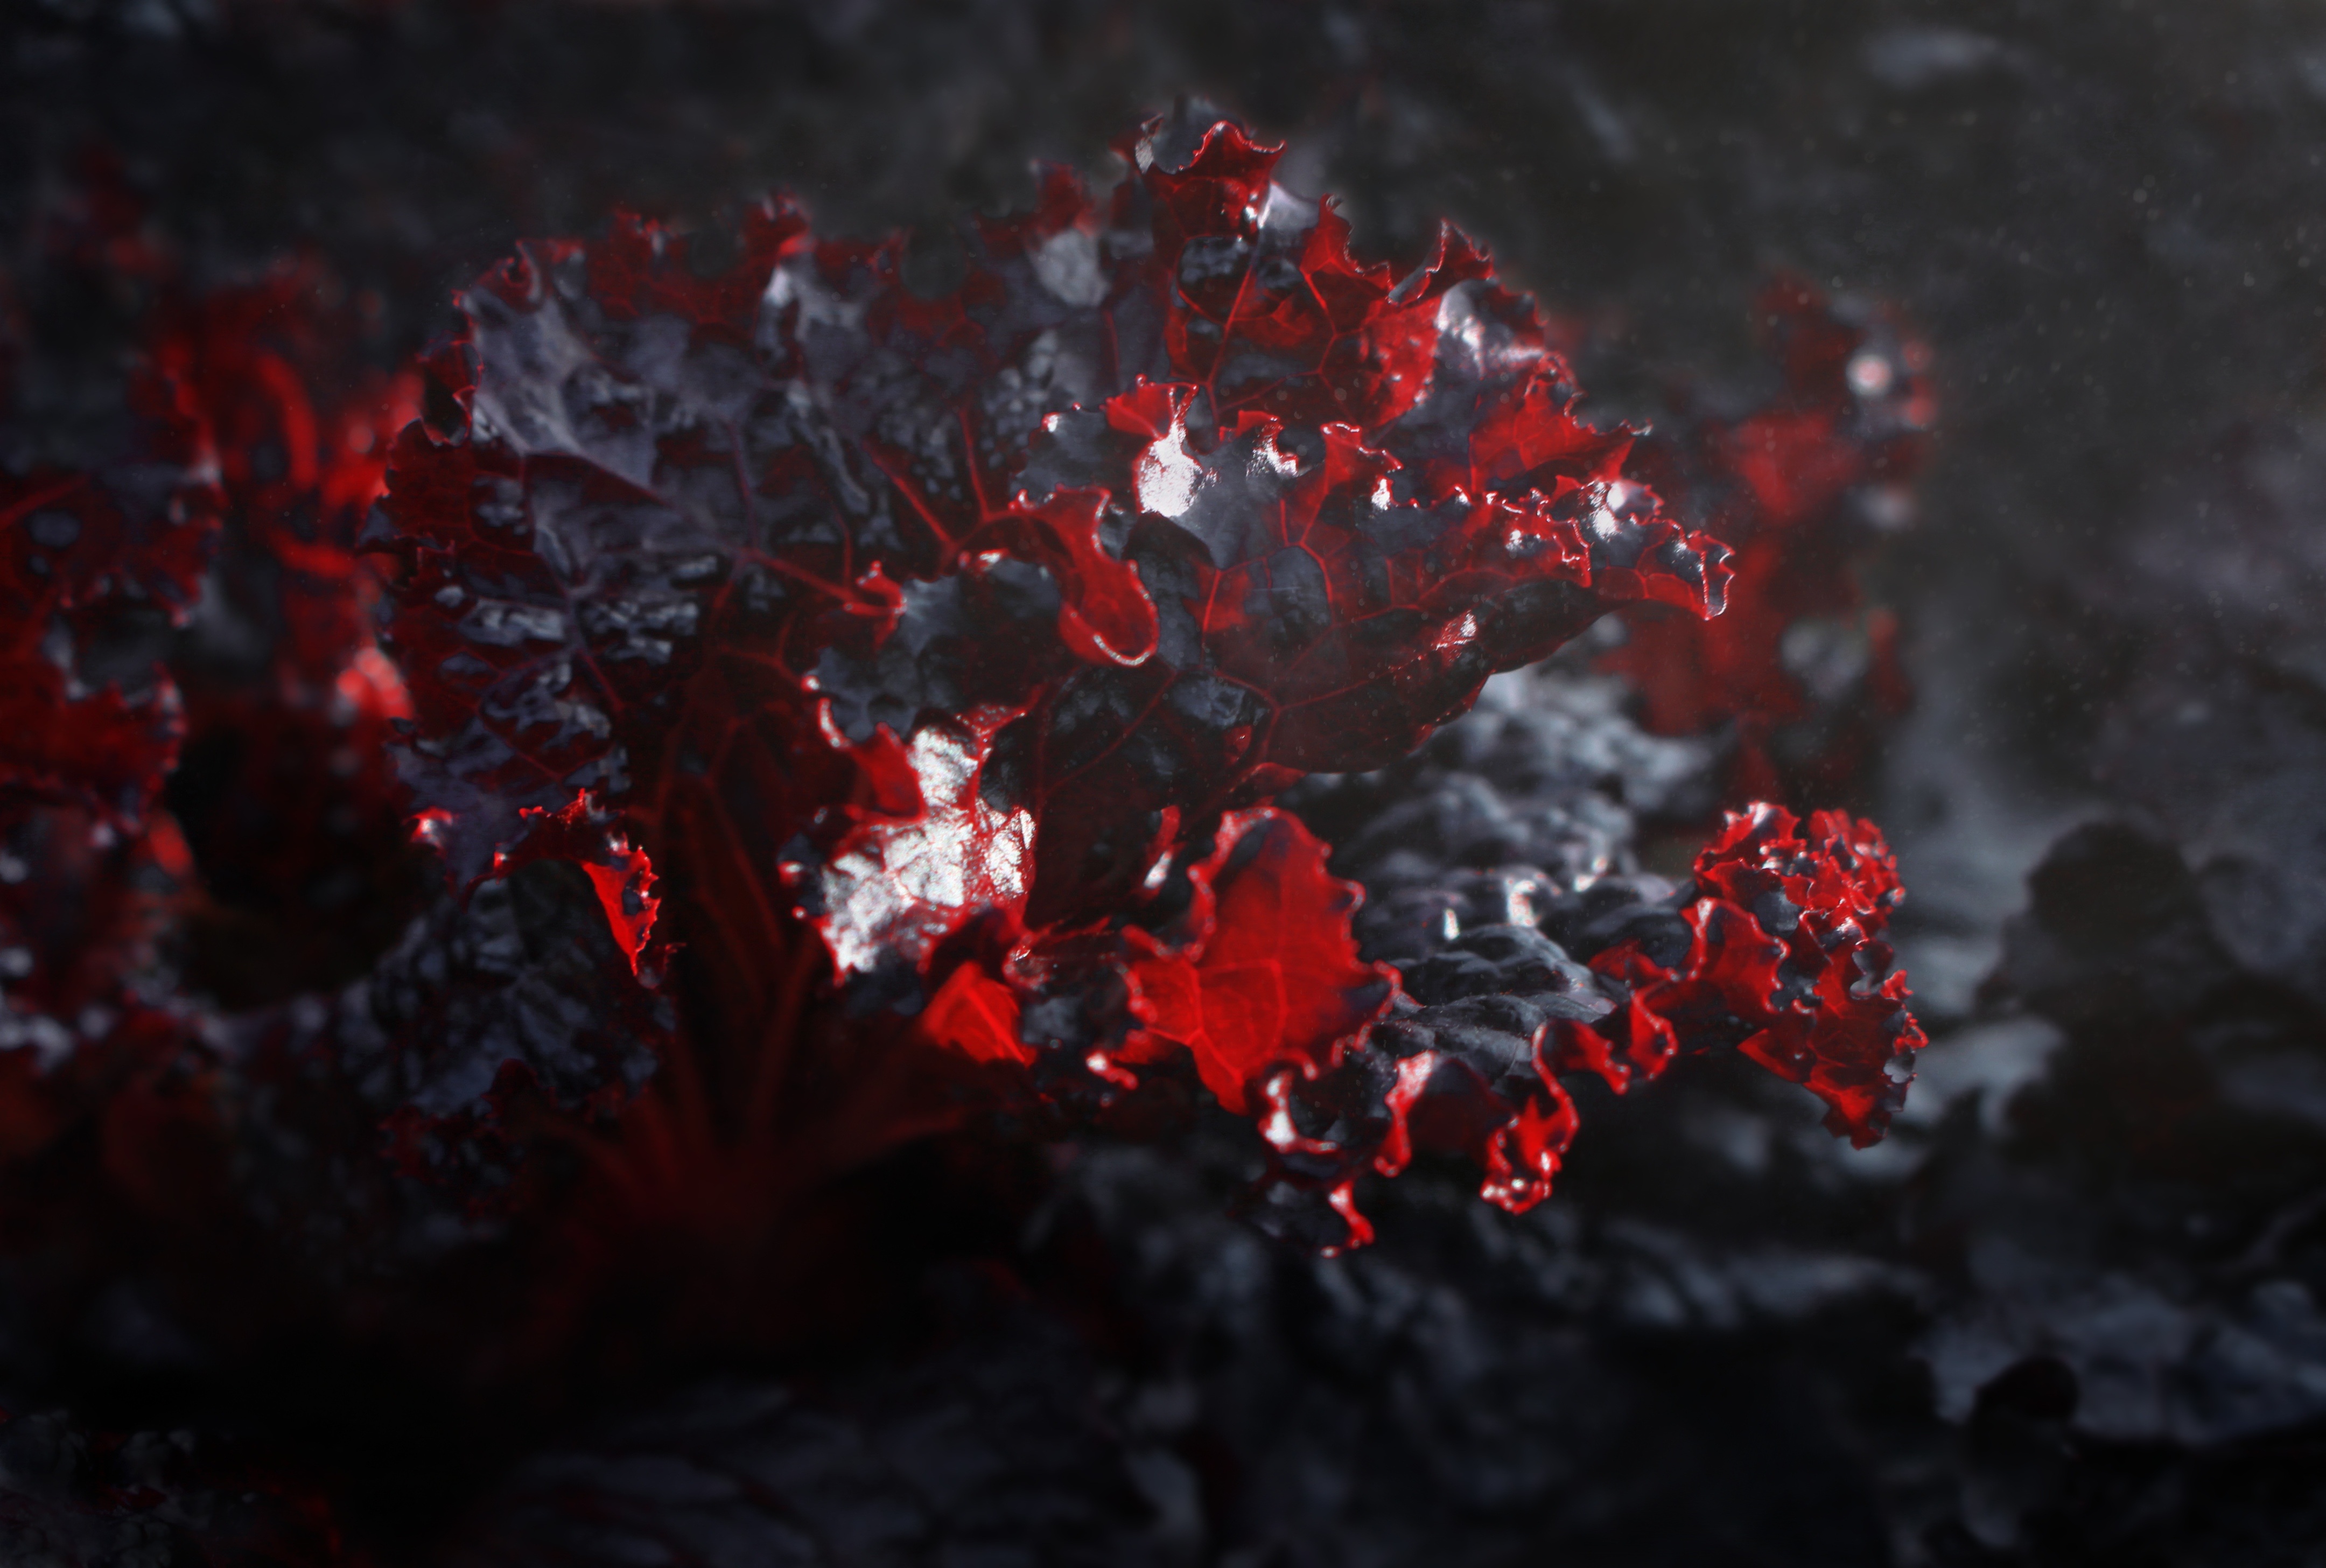
plant, leaf, flower, frost, red, vegetable, crop, fresh, darkness, lettuce, coral, background, macro photography, red lettuce, geological phenomenon